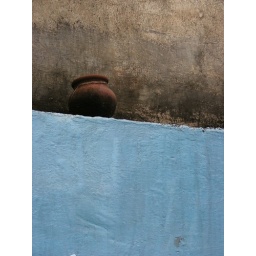
in the blue house